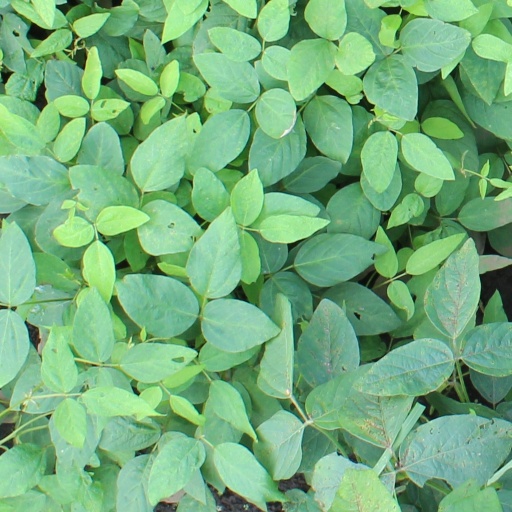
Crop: soybean